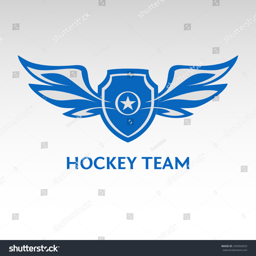
vector logo with the image of a shield , wings and stars .